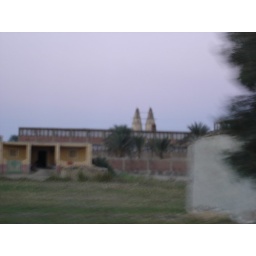
On the road (pigeon houses in the background)